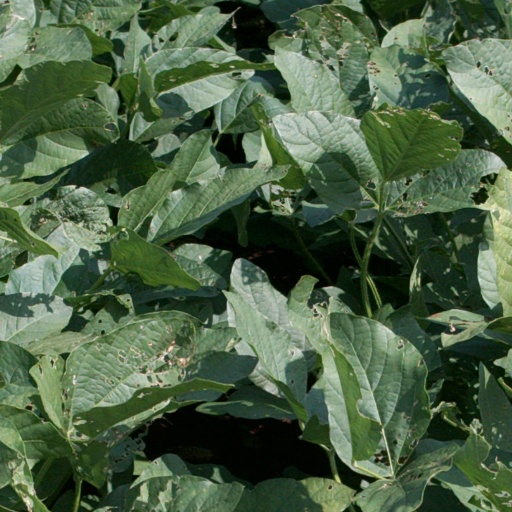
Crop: soybean